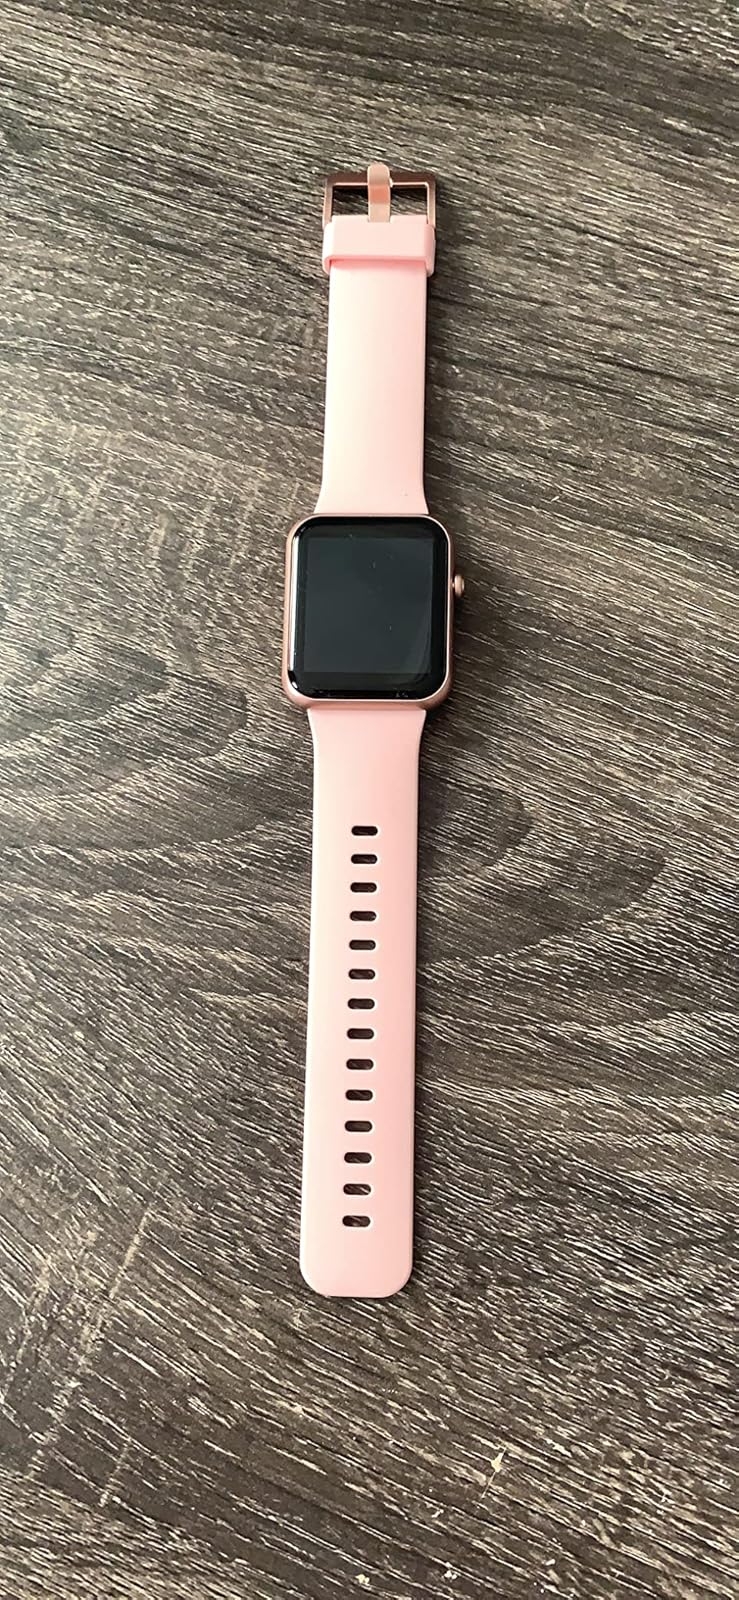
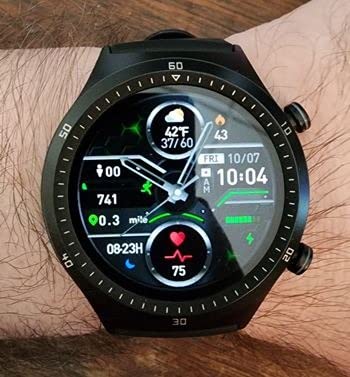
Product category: smartwatch
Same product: no